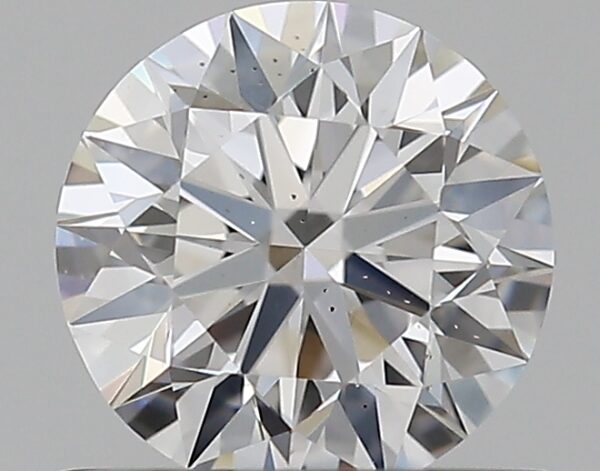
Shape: round
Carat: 0.56
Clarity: VS2
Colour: E
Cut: EX
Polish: EX
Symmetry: EX
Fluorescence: N
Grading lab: GIA
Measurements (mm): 5.28 x 5.31 x 3.29